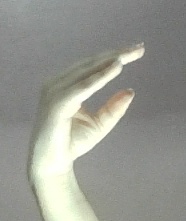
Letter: jeem